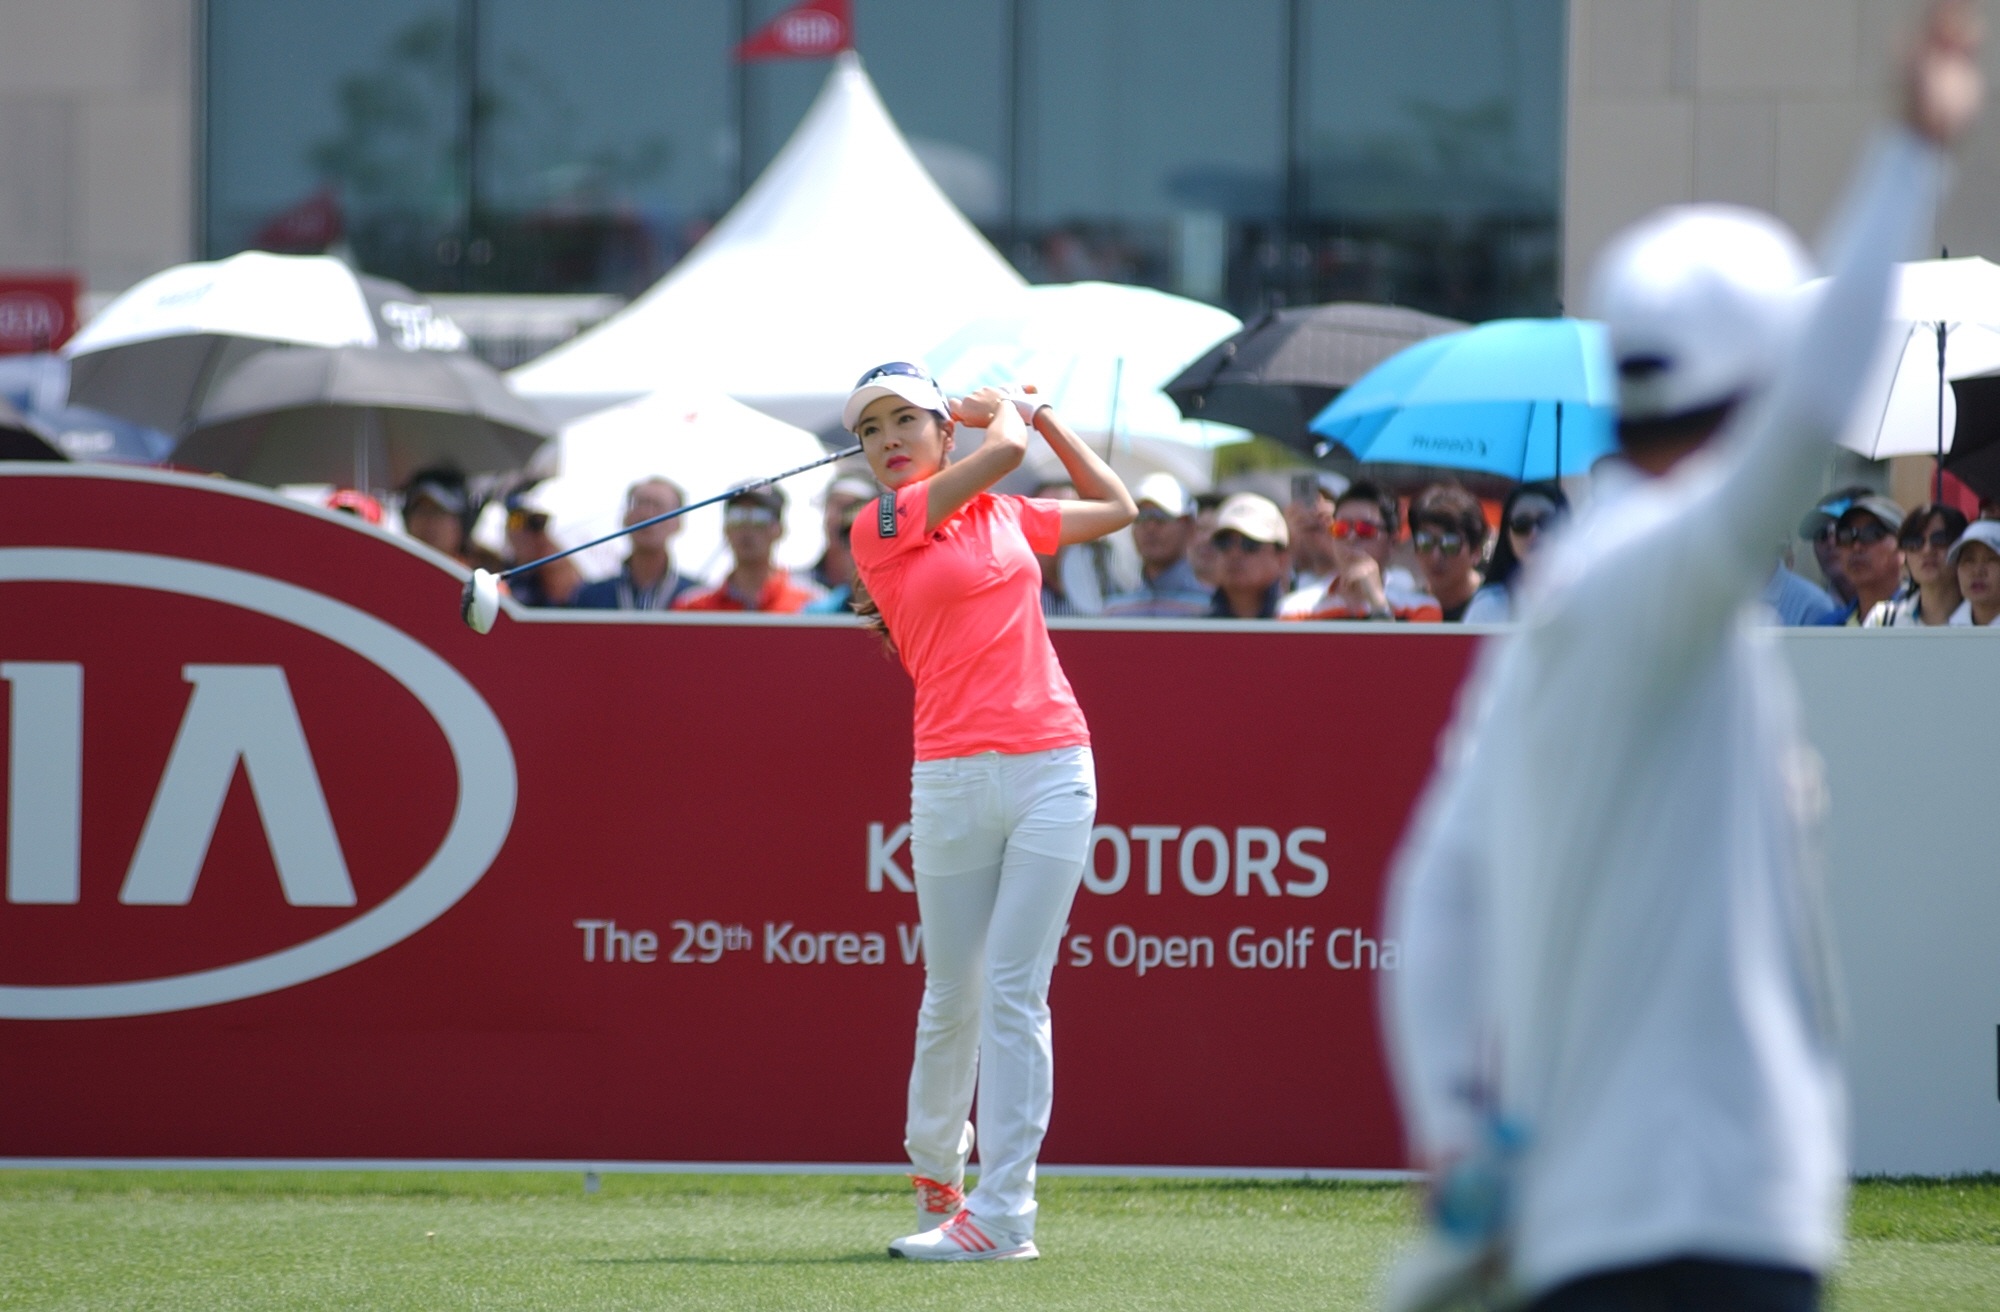
golf, sports, driver, tournament, south korea women's open, not out, competition event